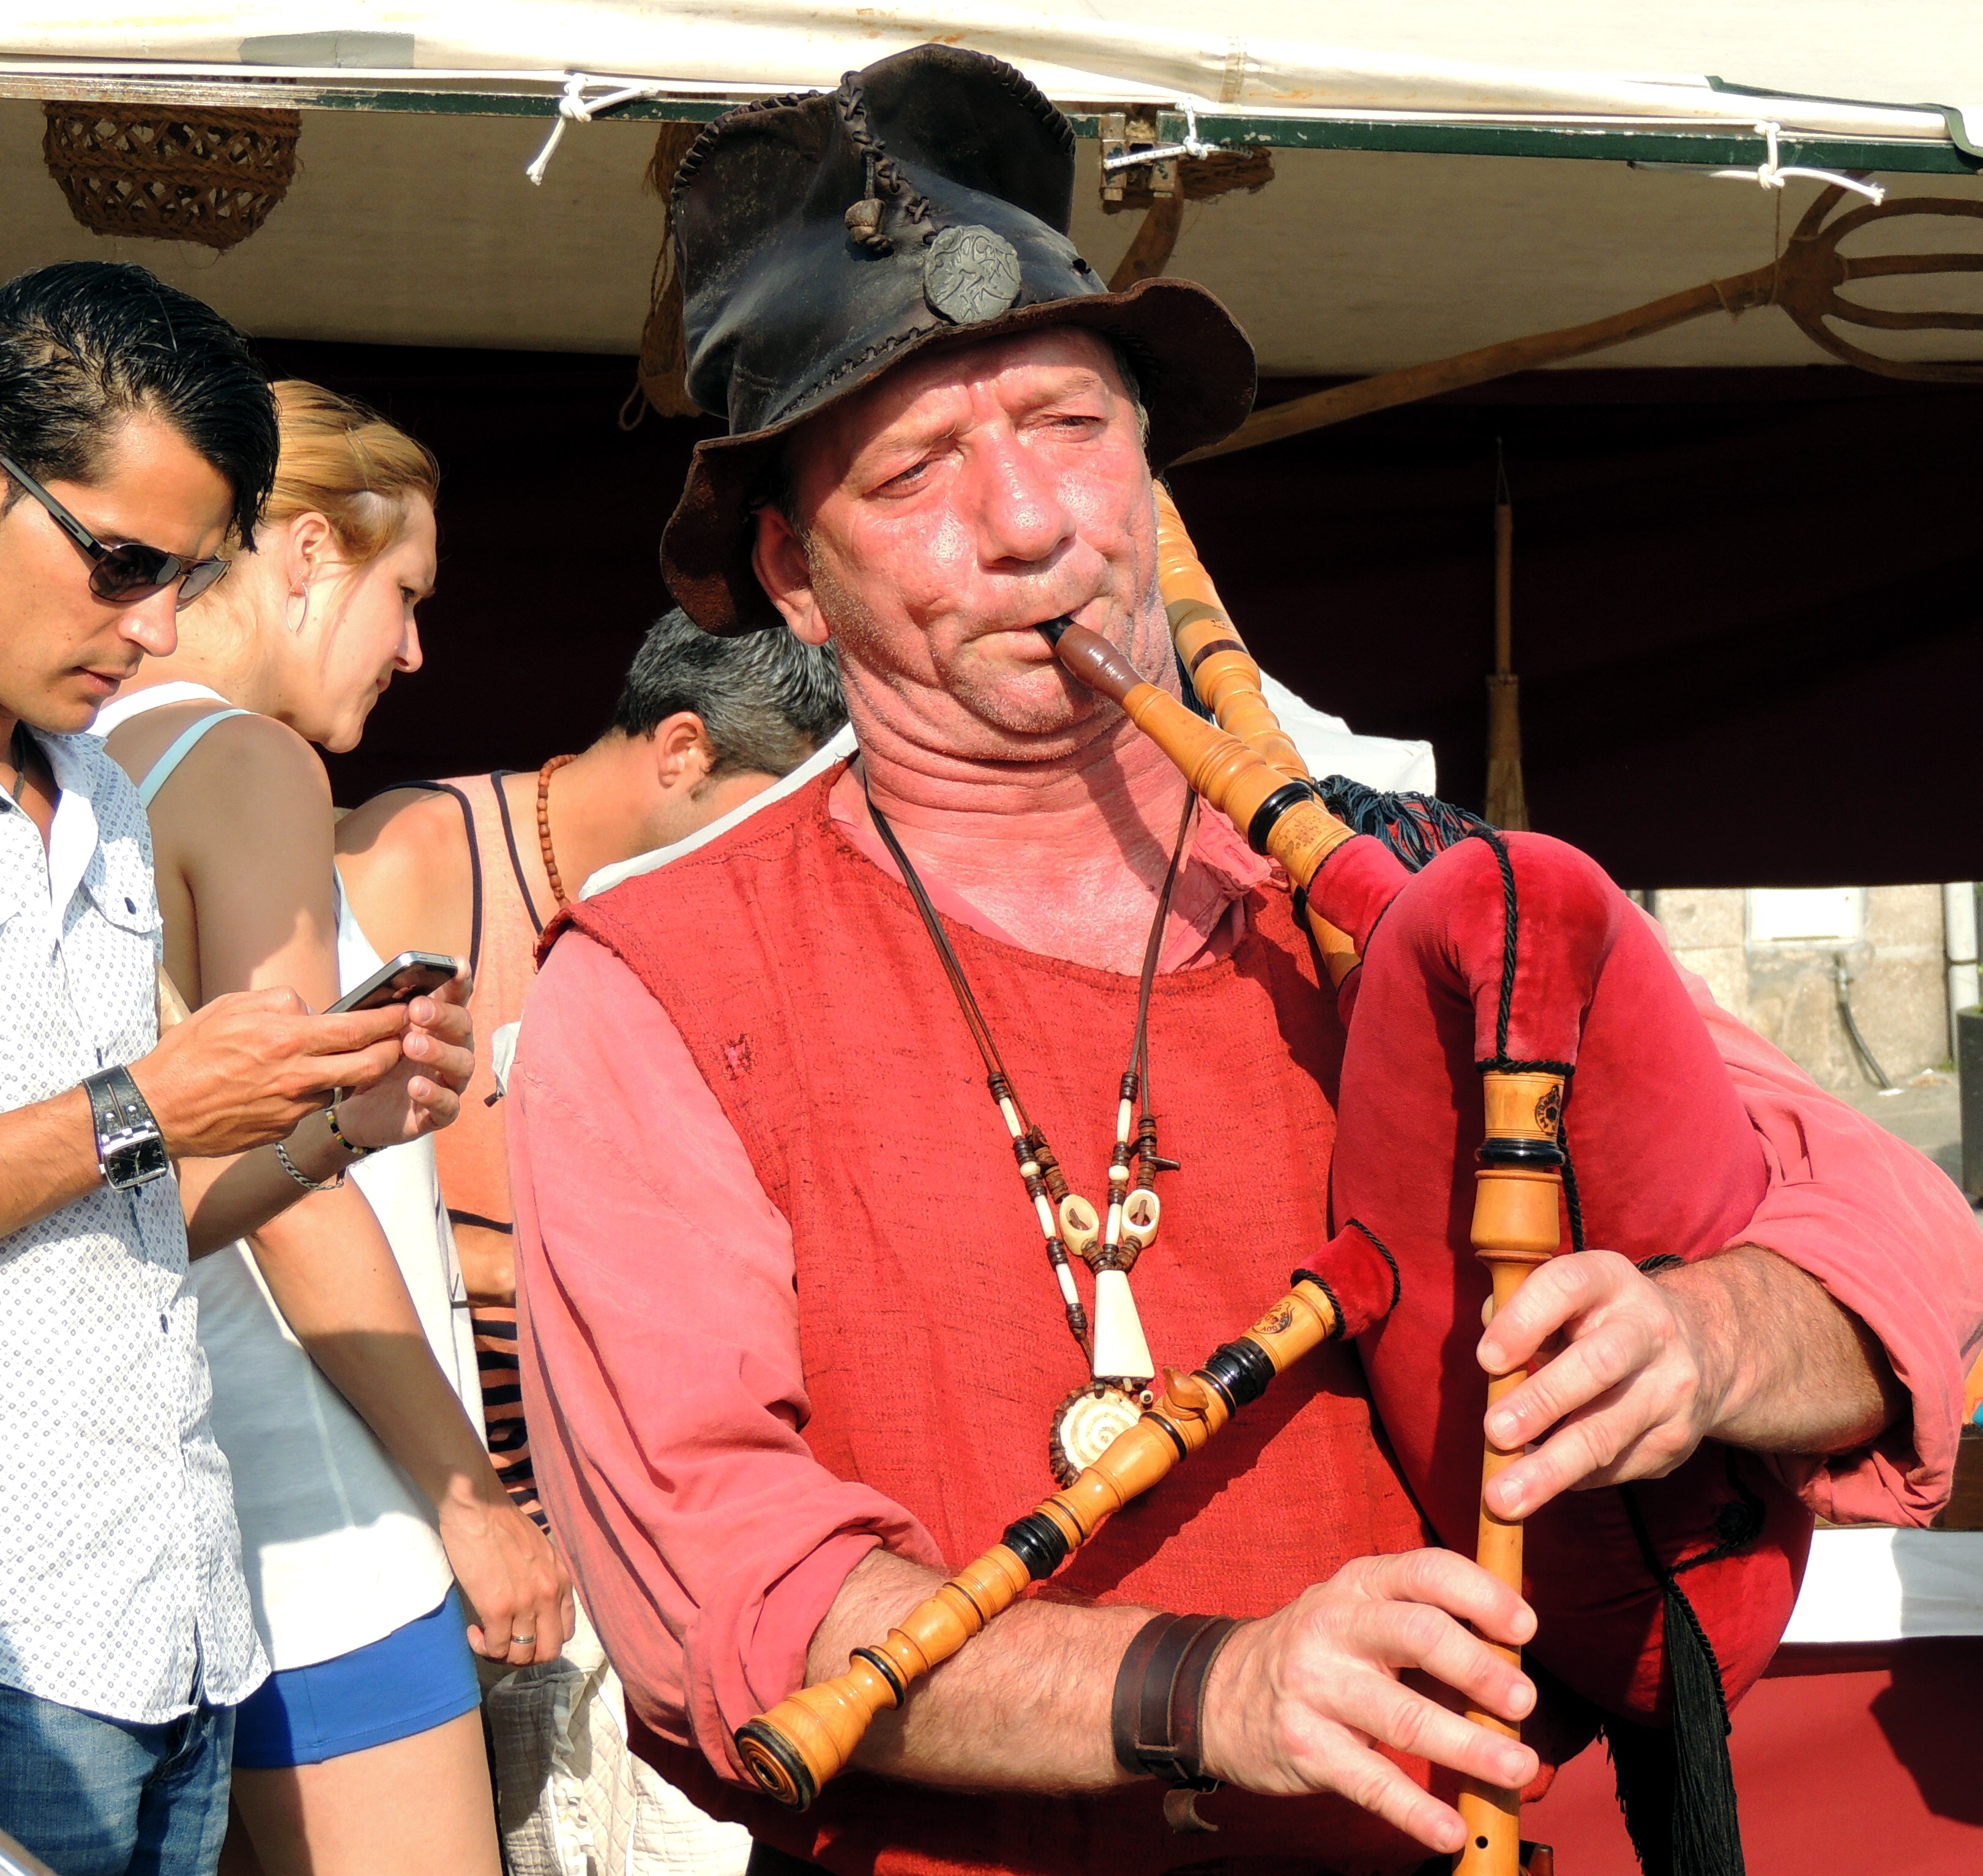
person, festival, costume